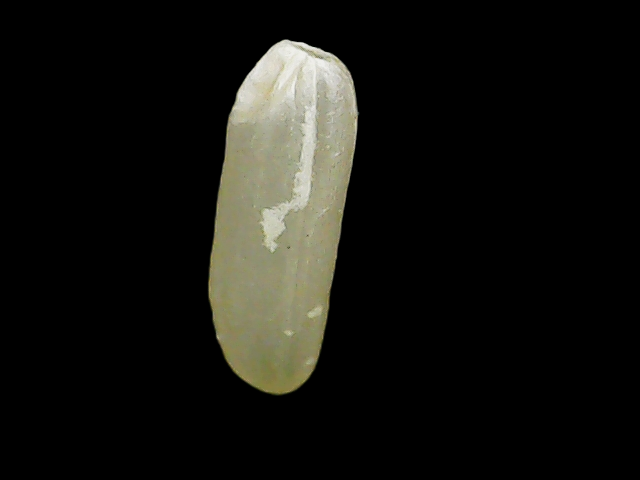
Rice variety: Binadhan7